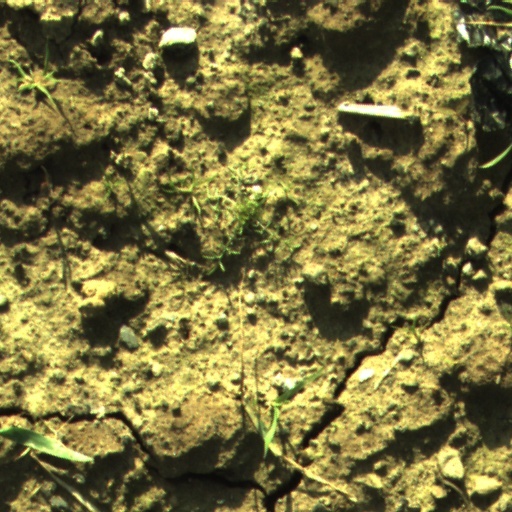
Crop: wheat